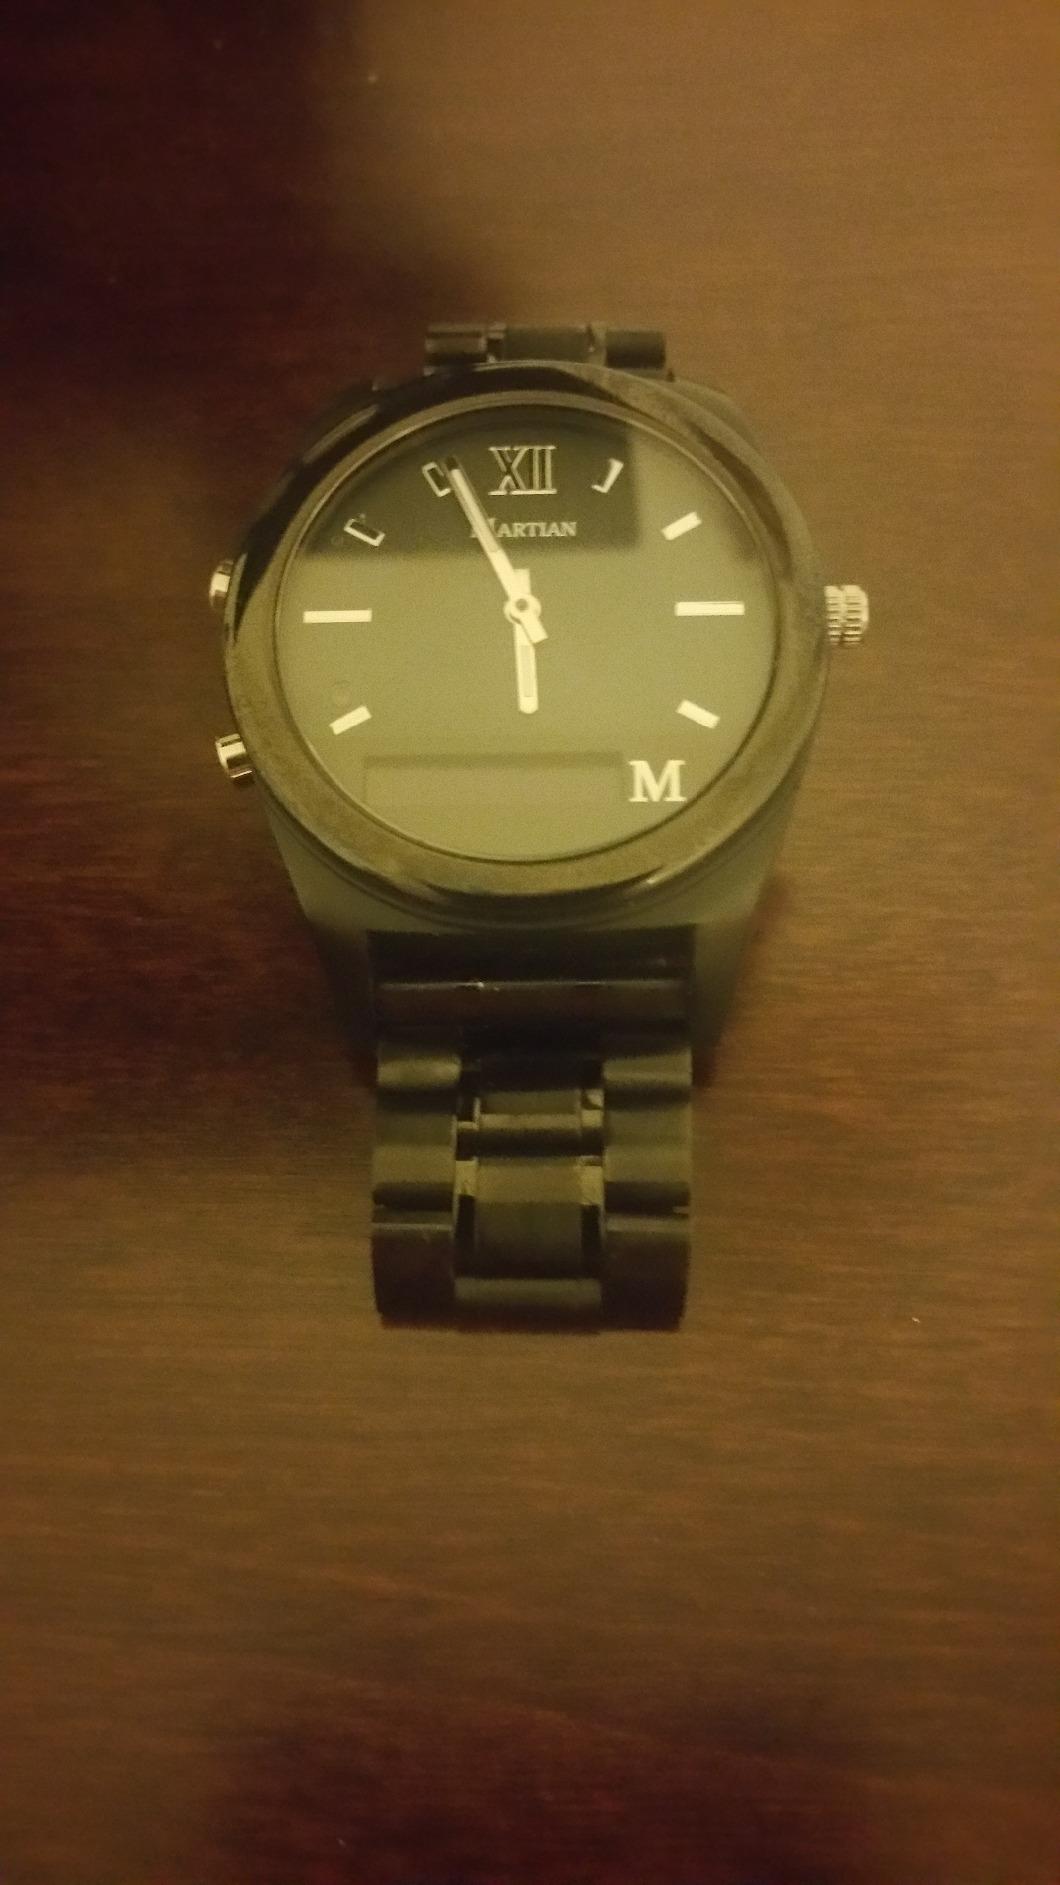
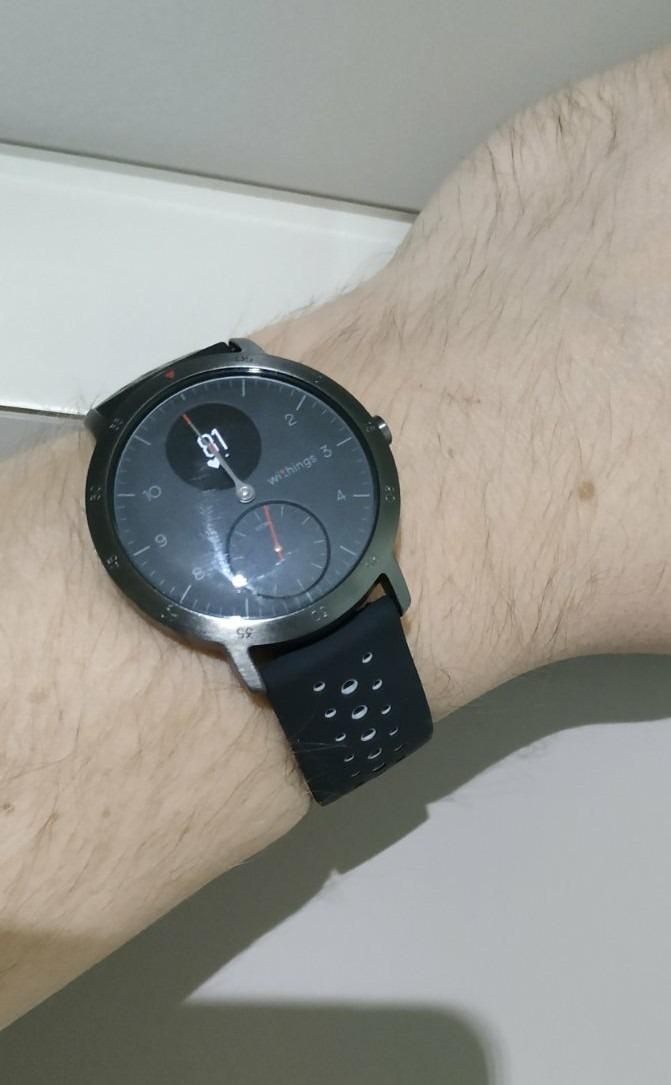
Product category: smartwatch
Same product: no